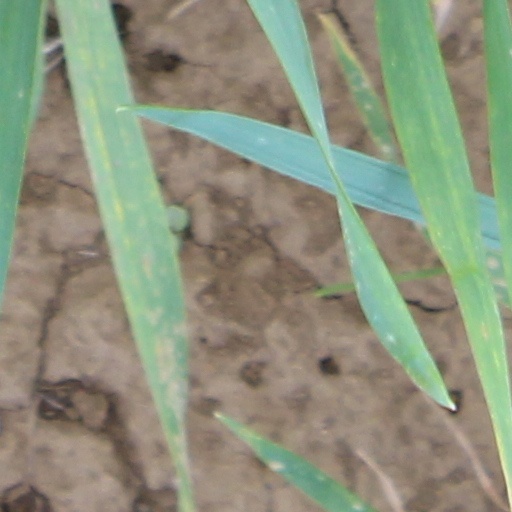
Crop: wheat